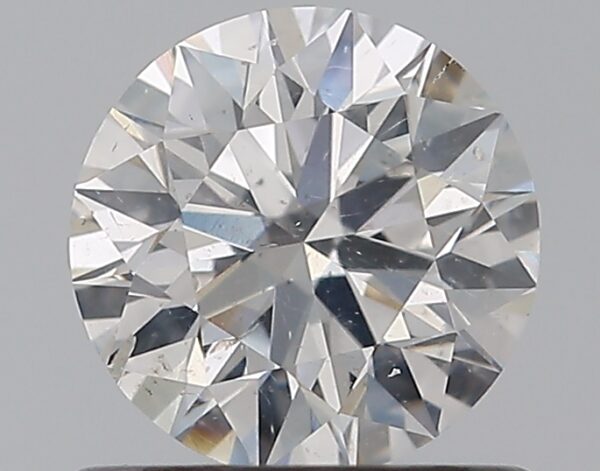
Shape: round
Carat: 0.65
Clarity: SI2
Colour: F
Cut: EX
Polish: EX
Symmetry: VG
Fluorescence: N
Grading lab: GIA
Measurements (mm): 5.53 x 5.56 x 3.46